Richard III (1955 film)

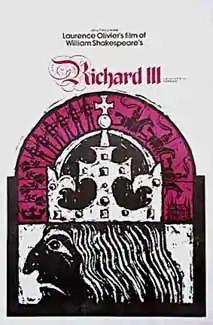
Theatrical re-release poster

Richard III is a 1955 British Technicolor film adaptation of William Shakespeare's historical play of the same name, also incorporating elements from his "Henry VI, Part 3". It was directed and produced by Laurence Olivier, who also played the lead role. Featuring many noted Shakespearean actors, including a quartet of knights, the film depicts Richard plotting and conspiring to grasp the throne from his brother King Edward IV, played by Sir Cedric Hardwicke. In the process, many are killed and betrayed, with Richard's evil leading to his own downfall. The prologue of the film states that history without its legends would be "a dry matter indeed", implicitly admitting to the artistic licence that Shakespeare applied to the events of the time.